Dubai Chambers

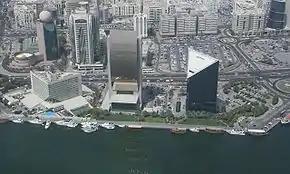

Dubai Chambers is a non-profit organisation that serves the needs of the business community in Dubai. Dubai Chambers’ key responsibilities include delivering value-added services to the business community, driving effective advocacy to enhance Dubai’s business environment, strengthening international trade, assisting local companies to expand into new global markets, and attracting foreign businesses and investments to Dubai.